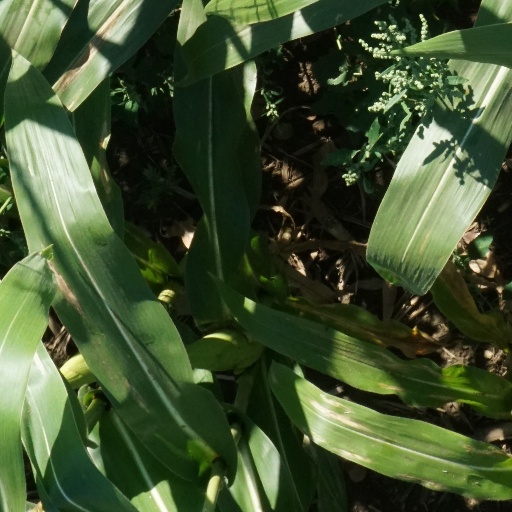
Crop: maize; corn